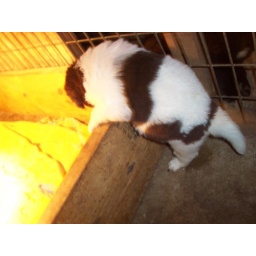
male OREO band around chest second one out of box but always out now